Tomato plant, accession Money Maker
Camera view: horizontal (90 deg, fisheye); turntable rotation: 240 degrees
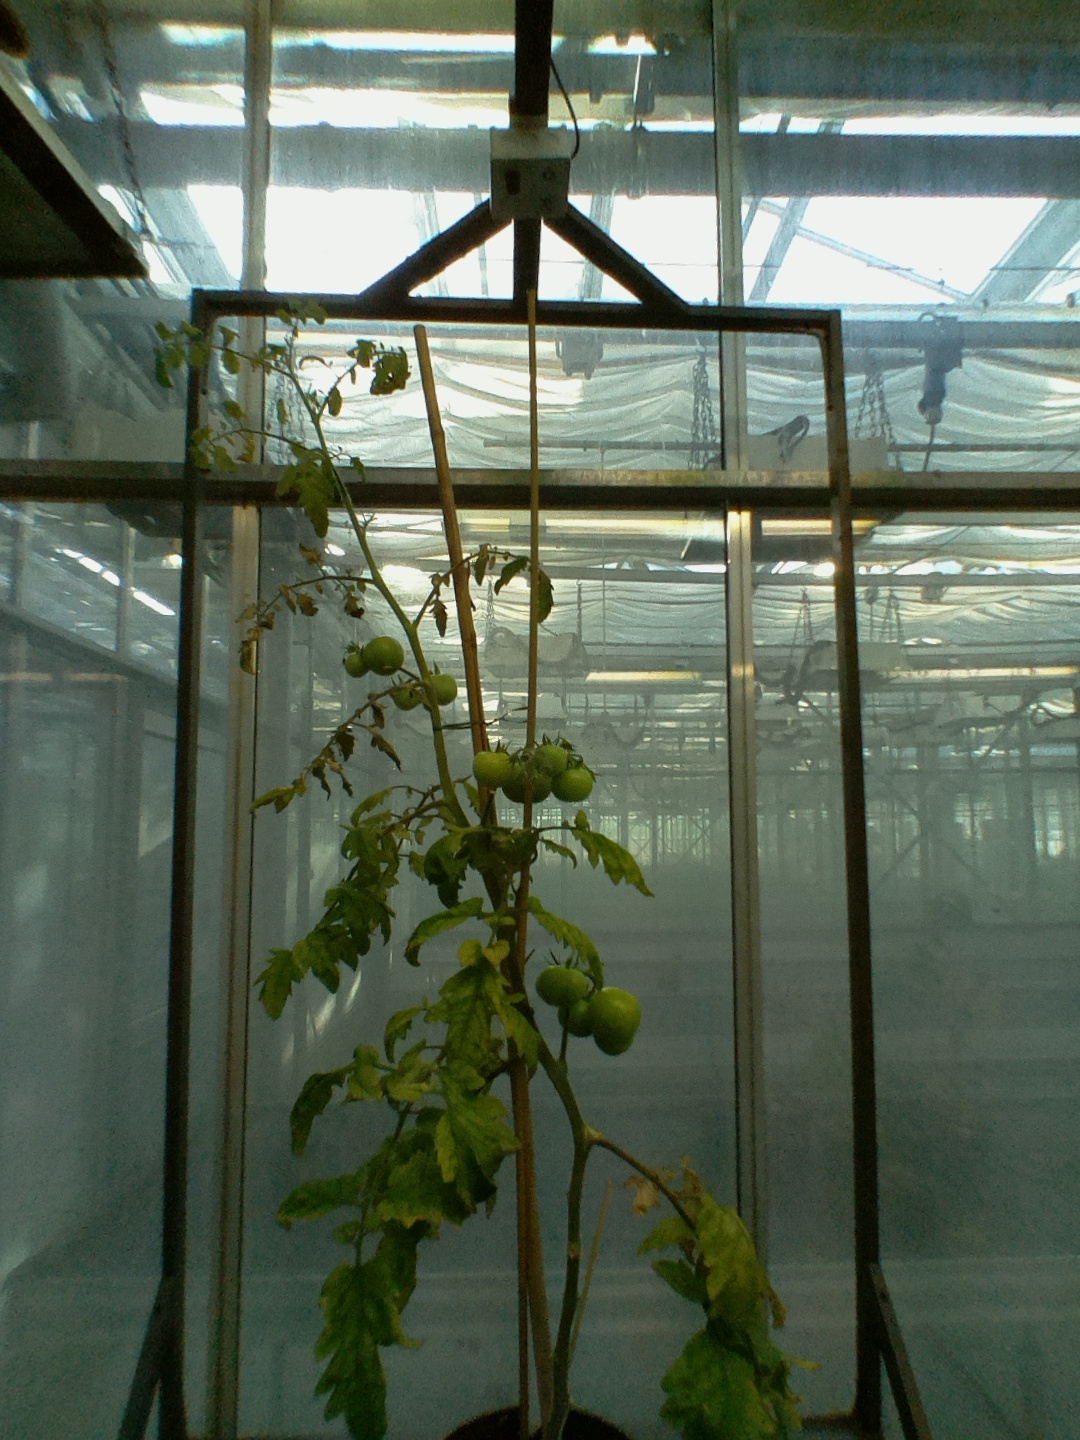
BBCH growth stage 79: 90% -100% of final fruit size